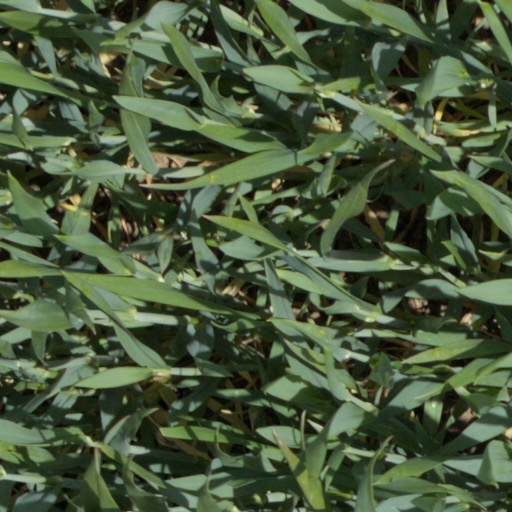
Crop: wheat